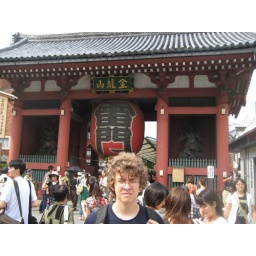
Outside the gate to Sensoji temple in Asakusa. Note the huge, red paper lantern.